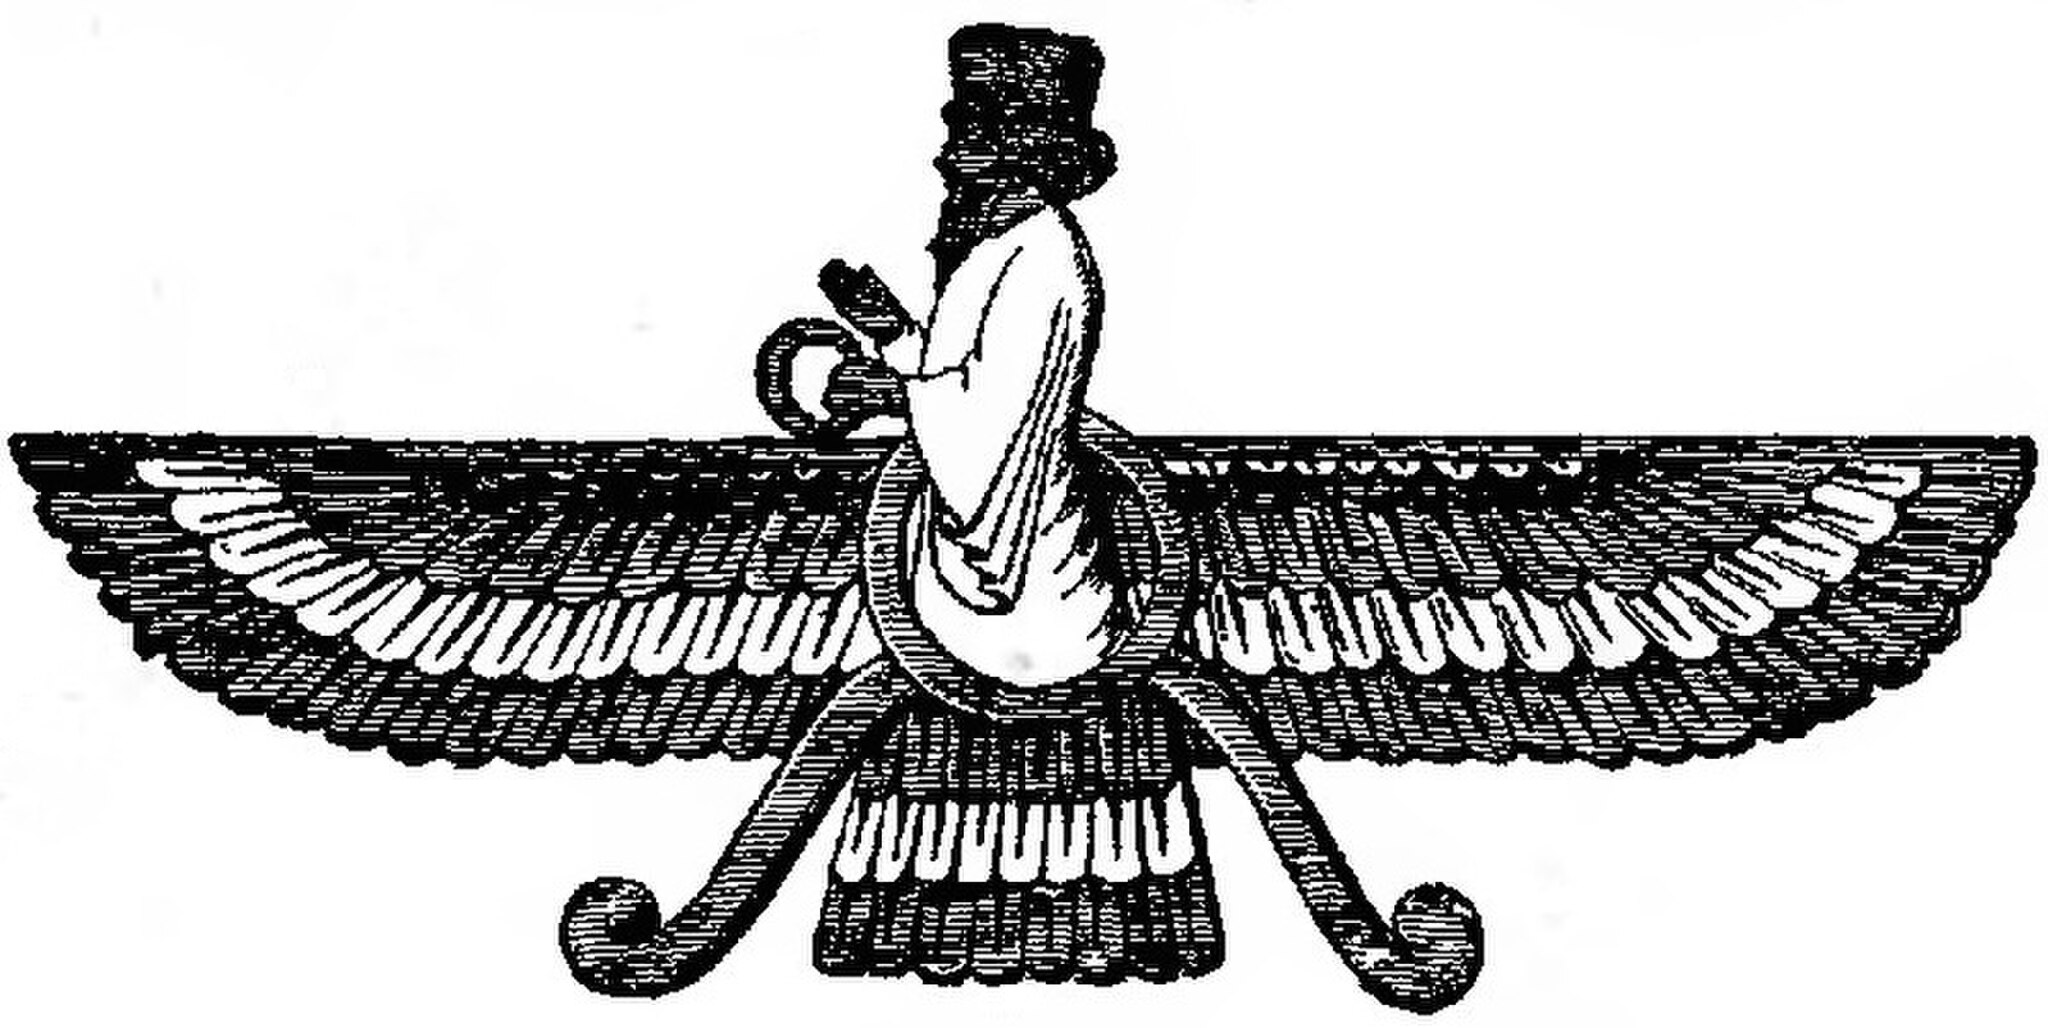
Title: Dictionnaire-de-la-Bible-Ahouramazdâ
Description: Ahouramazdâ
Date: 1912
Categories: Persepolis, Author died more than 70 years ago public domain images, Template Unknown (author), CC-PD-Mark, PD-old missing SDC copyright status